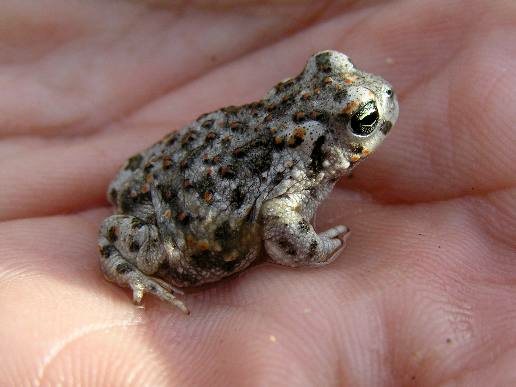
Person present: No